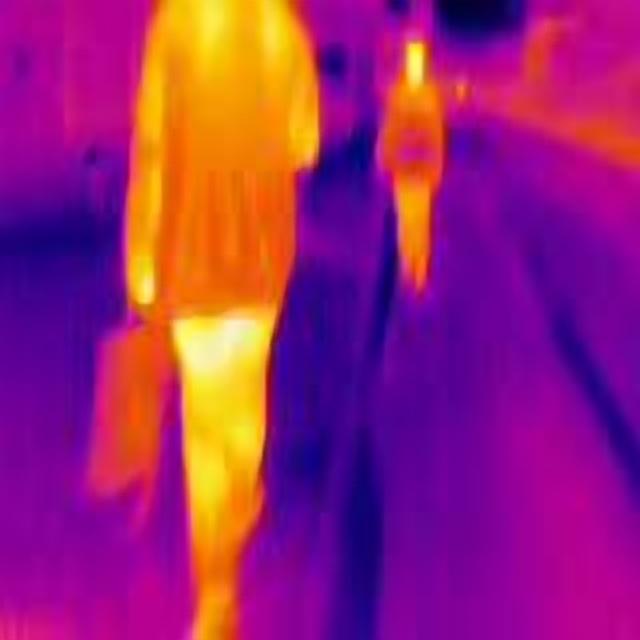
Detected objects:
label: person
label: person